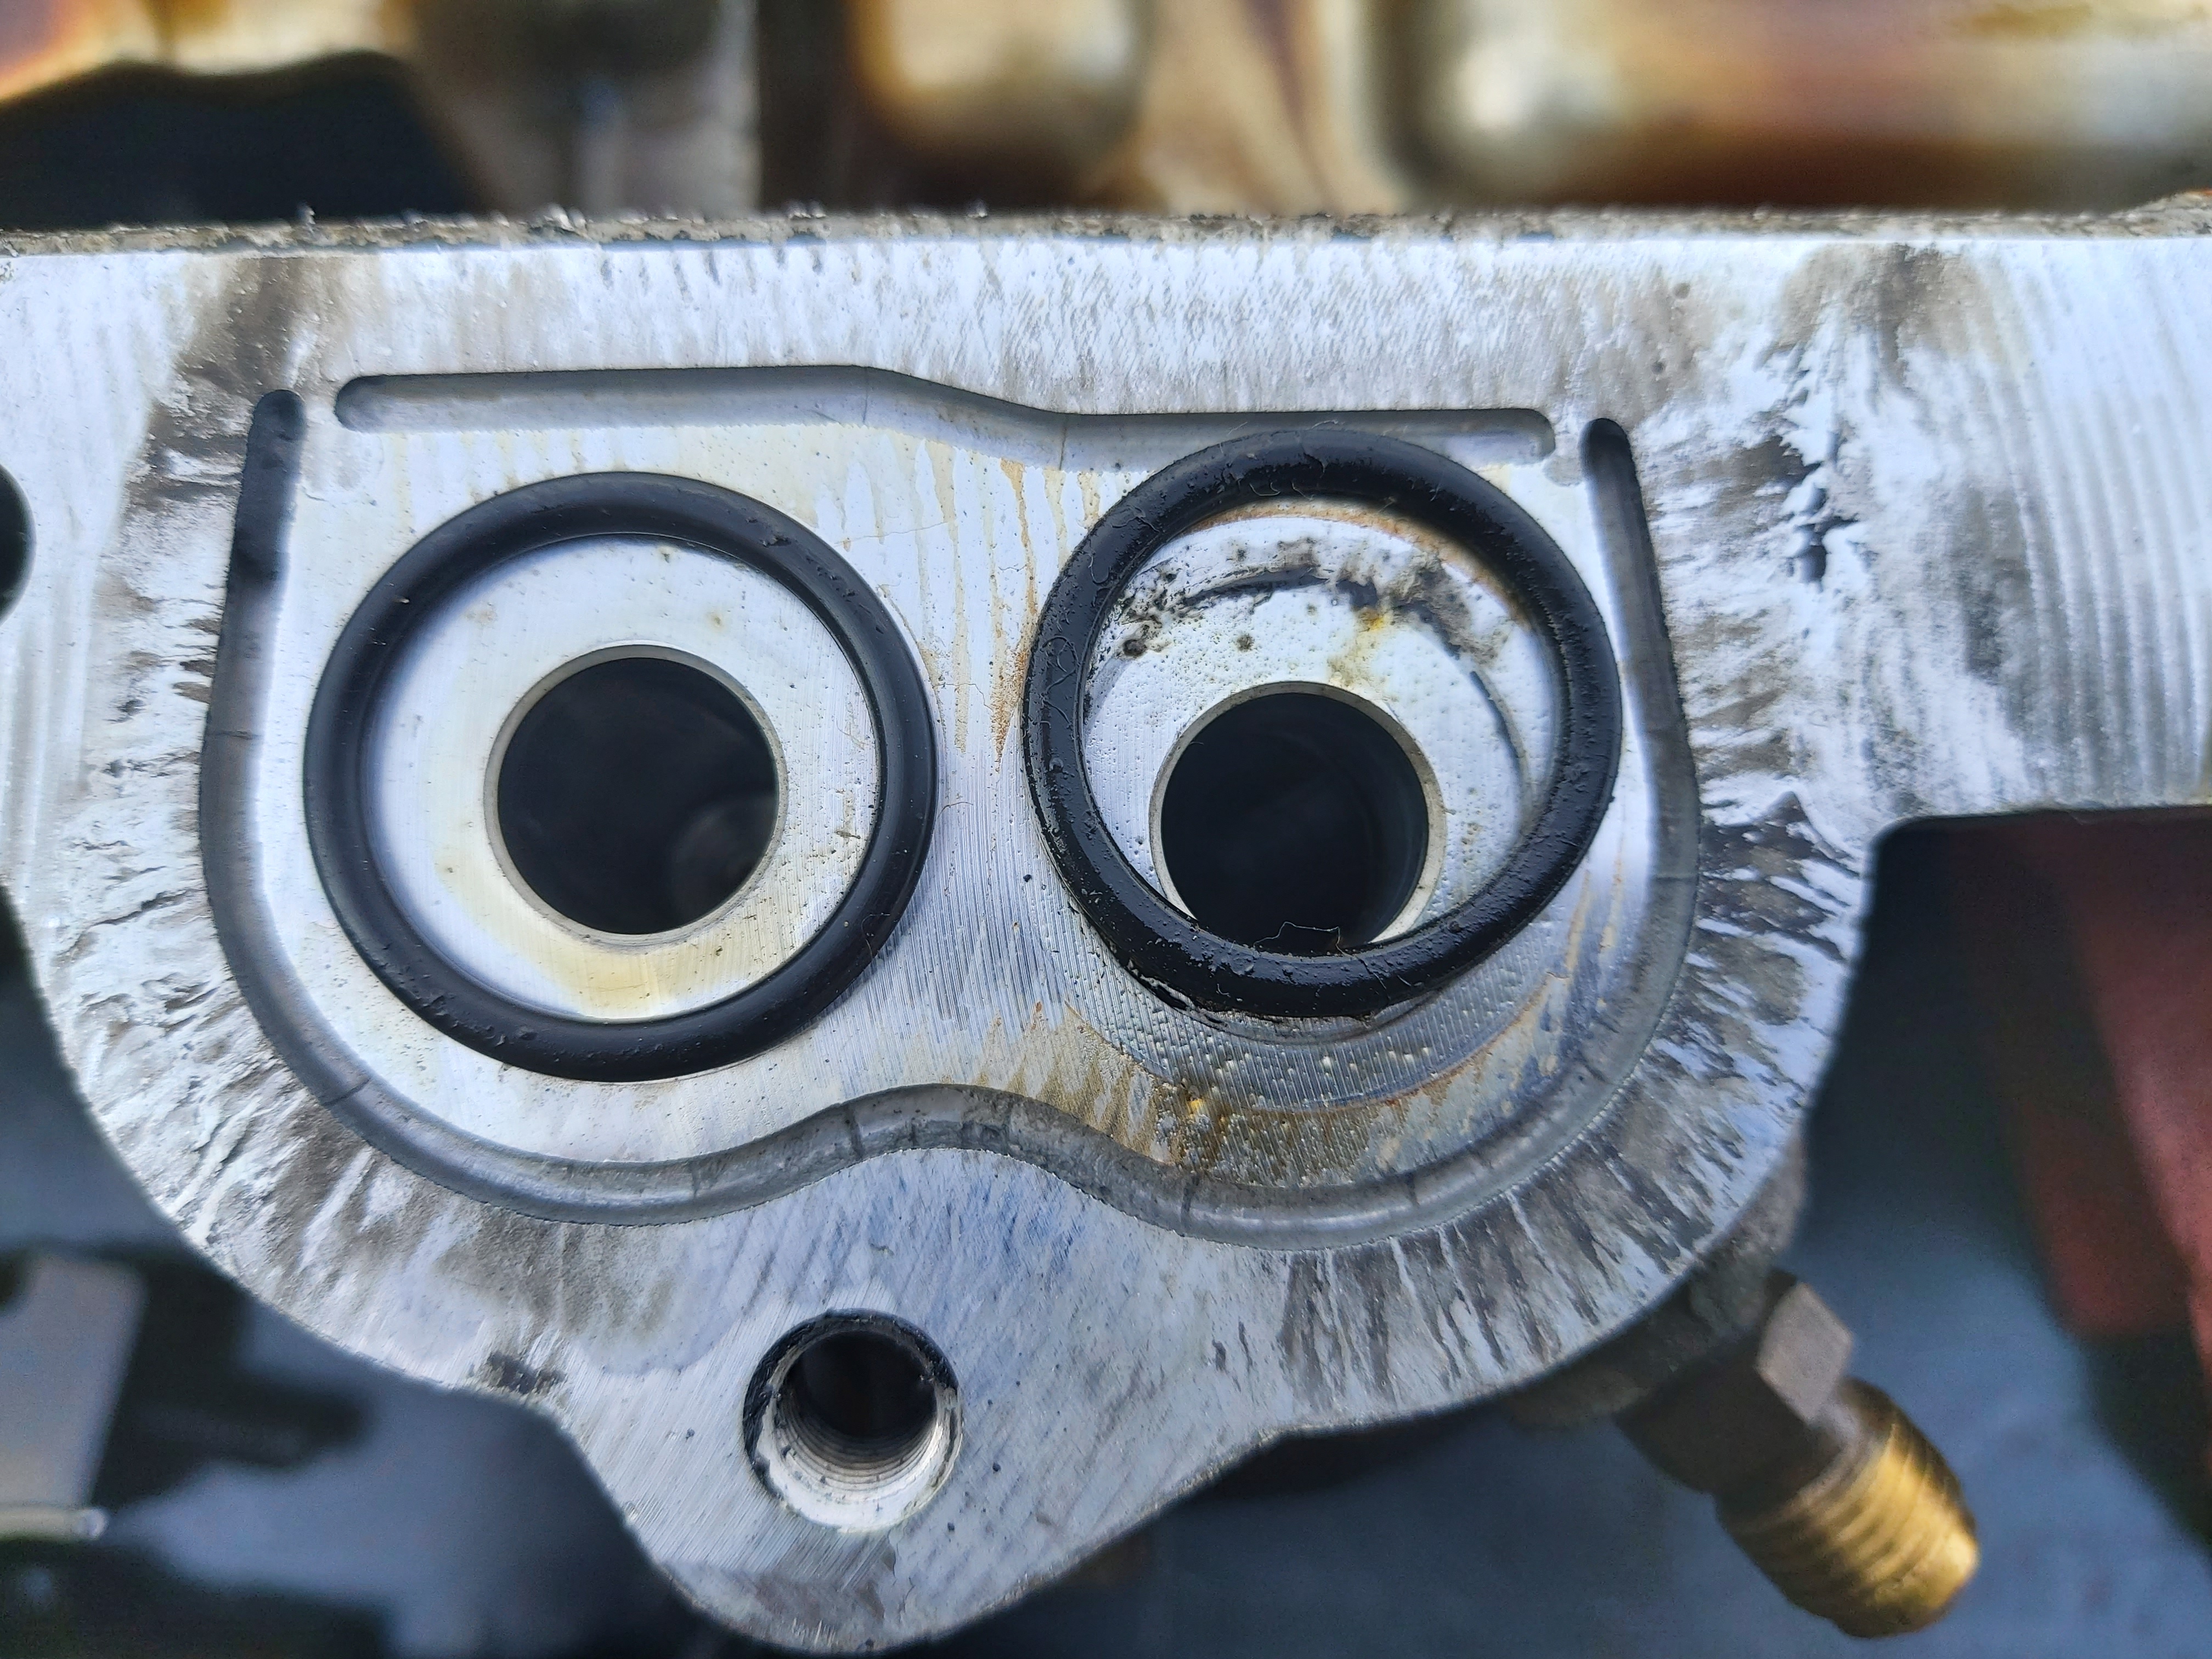
iron face, wow, oh, surprised, wonder, automotive tire, wood, bicycle part, rim, gas, font, automotive wheel system, motor vehicle, bicycle drivetrain part, auto part, metal, close up, circle, nut, audio equipment, machine, electric blue, fashion accessory, steel, fastener, titanium, personal protective equipment, automotive exterior, spoke, pipe, pattern, bumper